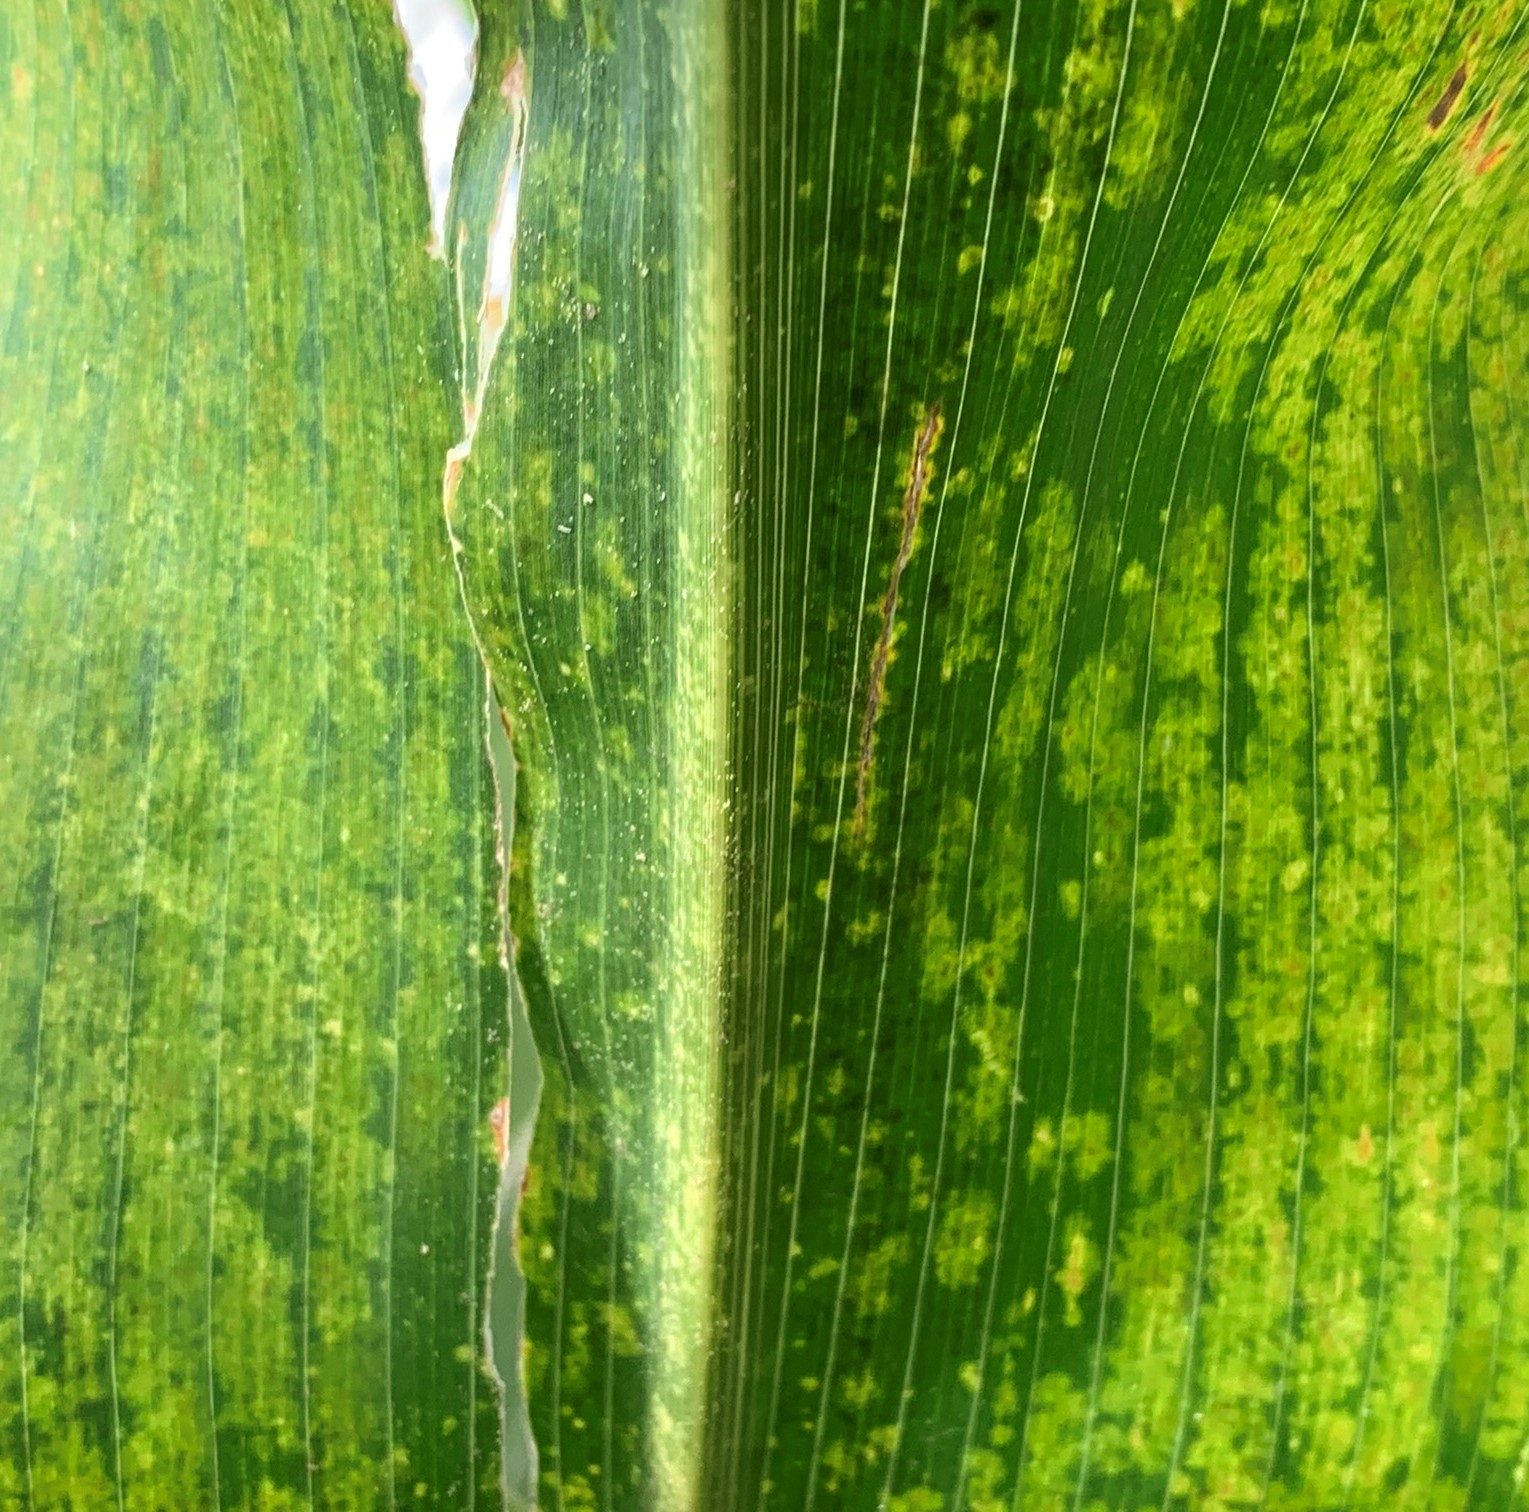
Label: MLN